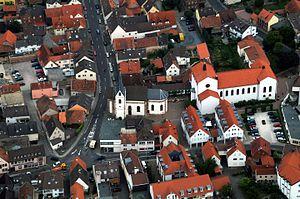
Sulzbach am Main est une commune de Bavière, située dans l'arrondissement de Miltenberg, dans le district de Basse-Franconie.